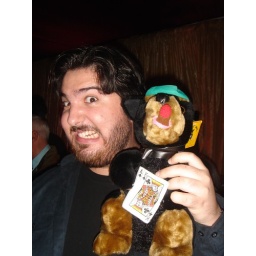
I won a dog playing carnie games. His hat says &amp;quot;All In.&amp;quot; Words to live by my friends.